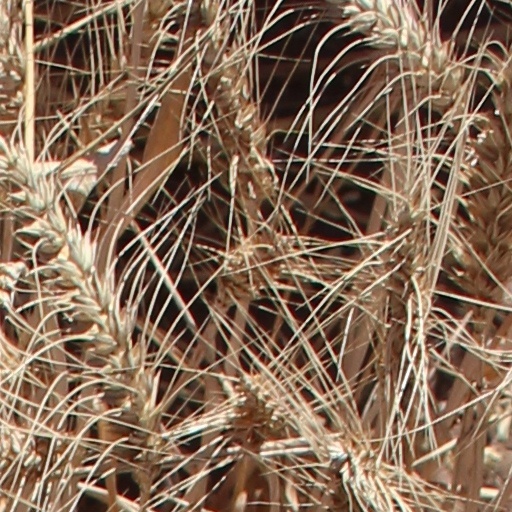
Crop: wheat